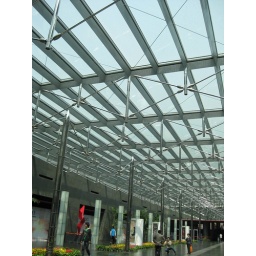
NCPA - moat runs over roof of corridor